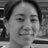
Emotion: happy